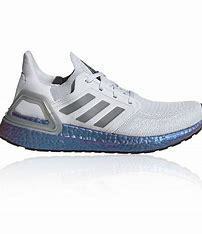
Brand: Adidas
Model: Ultra Boost 20